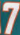
Number: 7